Kusunoki Masashige

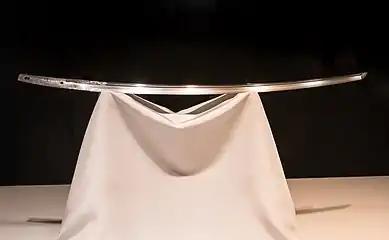
Kagemitsu Sword of Kusunoki Masashige, also called Little Dragon Kagemitsu (Koryū Kagemitsu) after a relief on the face of the blade, curvature: 2.7 cm (1.1 in) Kamakura period, May 1322 80.6 cm (31.7 in) Tokyo National Museum, Tokyo

His son, Kusunoki Masatsura, served the emperor's successor, the 12-year-old Go-Murakami, in a relationship of reciprocal trust and devotion mirroring the figure of his father Kusunoki and keeping the flame of loyalist resistance alive. Masatsura died alongside his brother Masatoki and cousin Wada Takahide in a battle that saw the end of the Kusunoki clan and there followed a less-than-ideal scramble for power and gain among the Courts.